Tyrone, Ontario

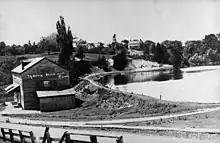
Tyrone Mills and area, circa 1913

After Darlington township was surveyed in 1792, settlement in the area around the current village of Tyrone began in about 1810. By 1840, there were a number of settlers in the area; most were either Irish or from Devon and Cornwall. The two groups met for a lacrosse match; the Irish team won, and so were given the privilege of naming the newly formed village.